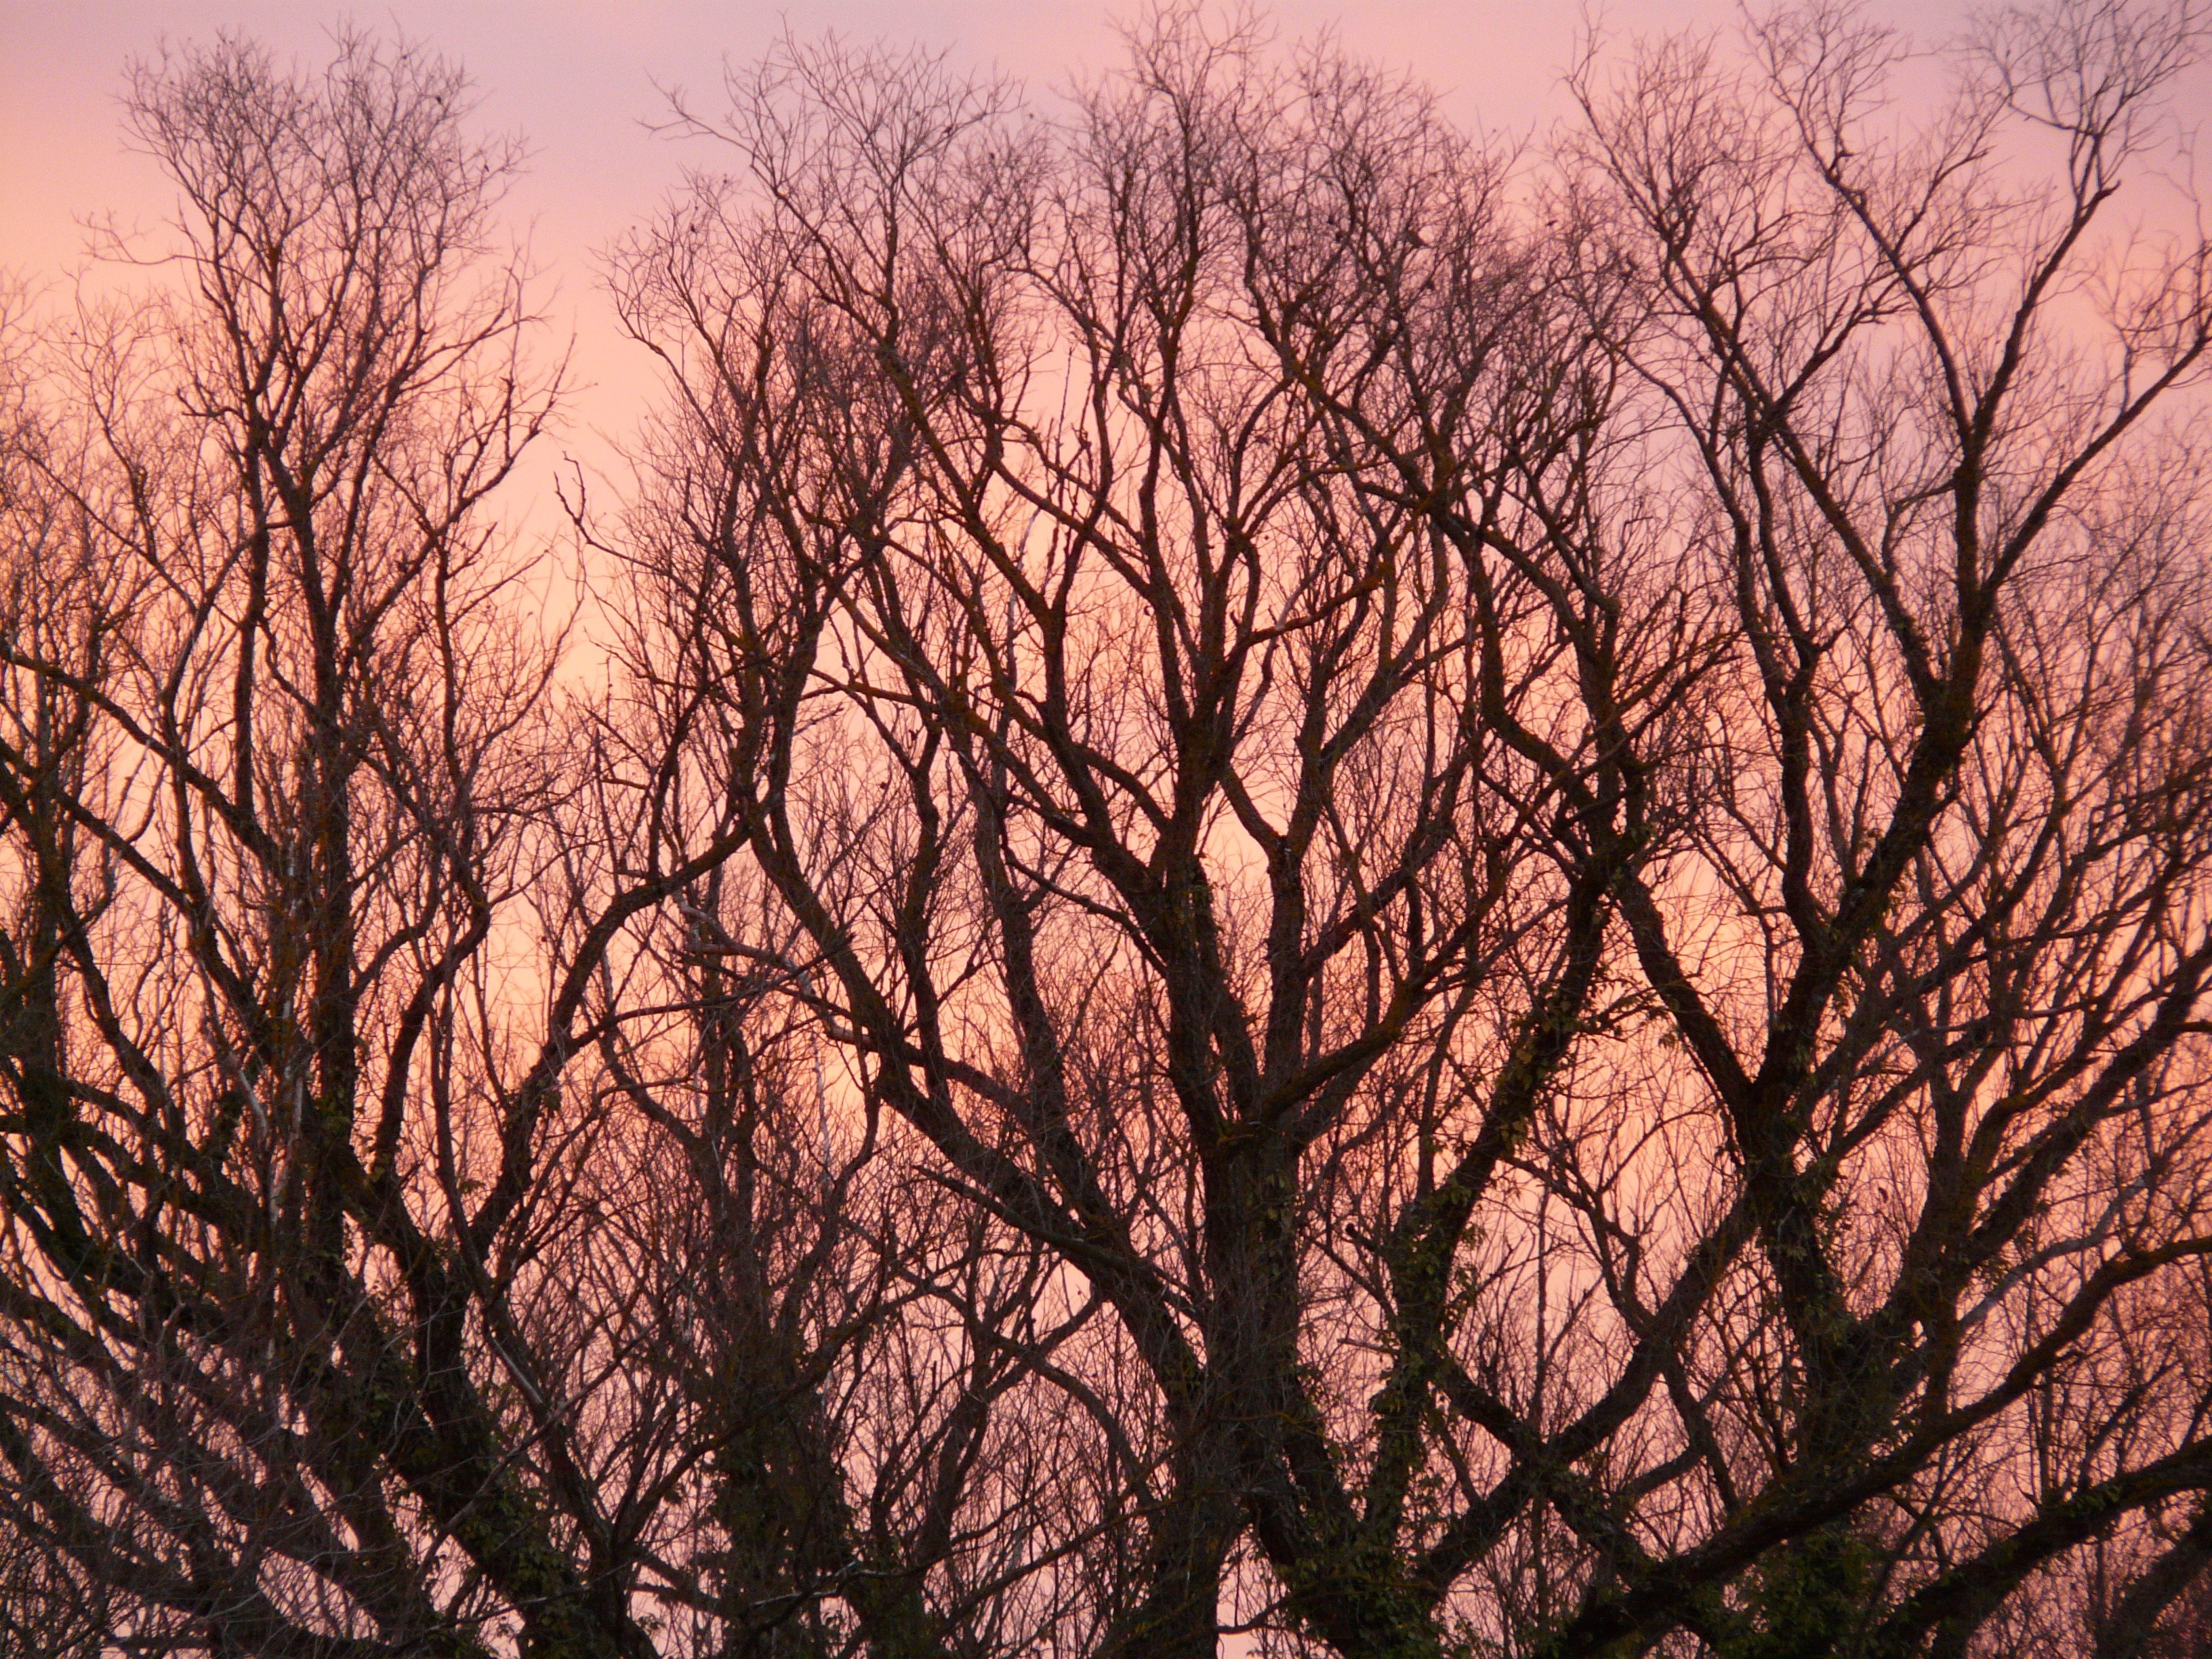
landscape, tree, nature, branch, plant, sky, sunrise, sunset, sunlight, morning, leaf, flower, dawn, dusk, evening, red, autumn, pink, season, savanna, trees, aesthetic, branches, afterglow, atmospheric phenomenon, woody plant